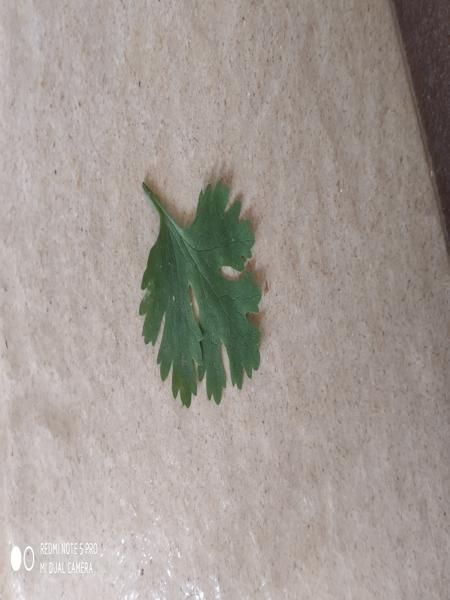
Plant: Coriender